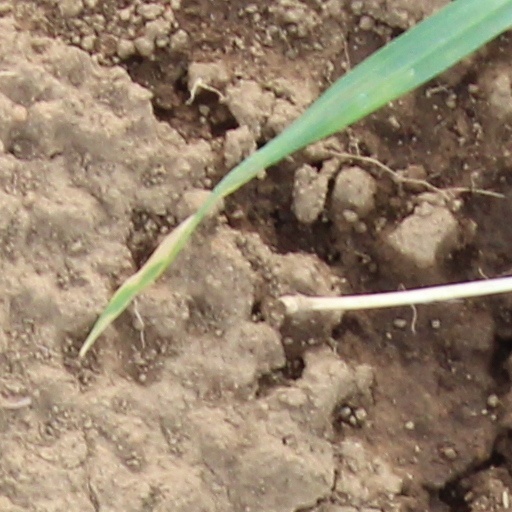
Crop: wheat